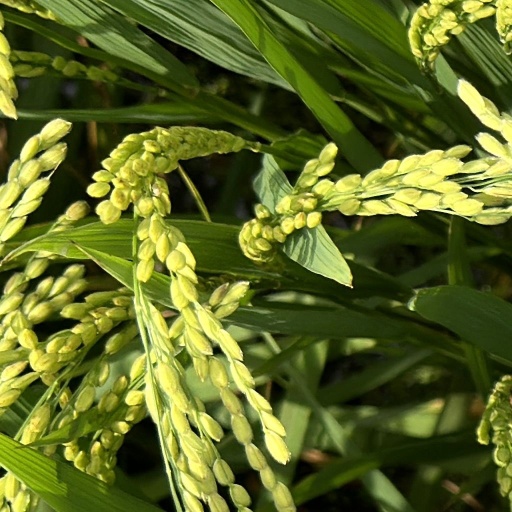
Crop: rice